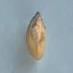
Maize quality: Bad